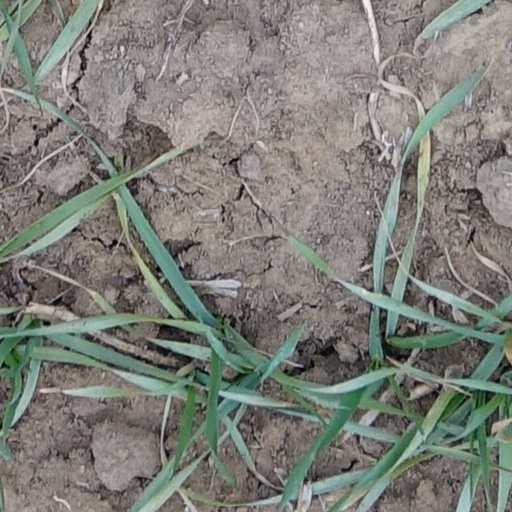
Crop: wheat